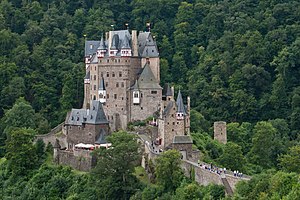
Burg Eltz
Burg Eltz.
Burg Eltz er et middelalderligt slot fra 1100-tallet, der ligger i bakkerne over floden Mosel mellem Koblenz og Trier i det vestlige Tyskland: Det er stadig ejet af den same gren af Eltz-familien, som boede der i 1100-tallet for 33 generationer siden. Burg Eltz er sammen med Schloss Bürresheim og Burg Lissingen de eneste fæstninger på den vestlige bred af Rhinen i Rheinland-Pfalz, der aldrig er blevet ødelagt.